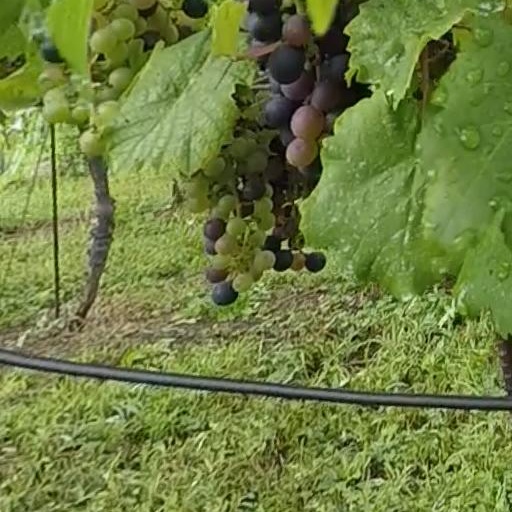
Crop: grape